History of infrastructure development in Bathurst

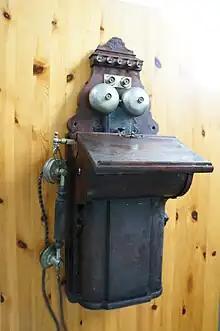
Early magneto type telephone

During the next 14 years, when the central telephone switchboard was installed, several local point to point telephone connections were built.